United Kingdom of Great Britain and Ireland

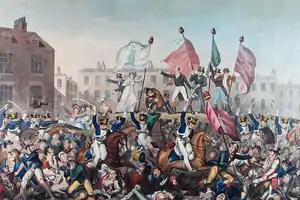
The Peterloo Massacre of 1819 resulted in 18 deaths and several hundred injured.

To defeat France, Britain put heavy pressure on the United States, seizing merchant ships suspected of trading with France, and impressing sailors (conscription) born in Britain, regardless of their claimed American citizenship. British government agents armed Indigenous American tribes in Canada that were raiding American settlements on the frontier. The Americans felt humiliated and demanded war to restore their honour, despite their complete unpreparedness. The War of 1812 was a minor sideshow to the British, but the American army performed very poorly, and was unable to successfully attack Canada. In 1813, the Americans took control of Lake Erie and thereby of western Ontario, knocking most of the Indian tribes out of the war. When Napoleon surrendered for the first time in 1814, three separate forces were sent to attack the Americans in upstate New York, along the Maryland coast (burning Washington but getting repulsed at Baltimore), and up the Mississippi River to a massive defeat at the Battle of New Orleans. Each operation proved a failure with the British commanding generals killed or in disgrace. The war was a stalemate without purpose. A negotiated peace was reached at the end of 1814 that restored the prewar boundaries. British Canada celebrated its deliverance from American rule, Americans celebrated victory in a "second war of independence," and Britain celebrated its defeat of Napoleon. The treaty opened up two centuries of peace and open borders.